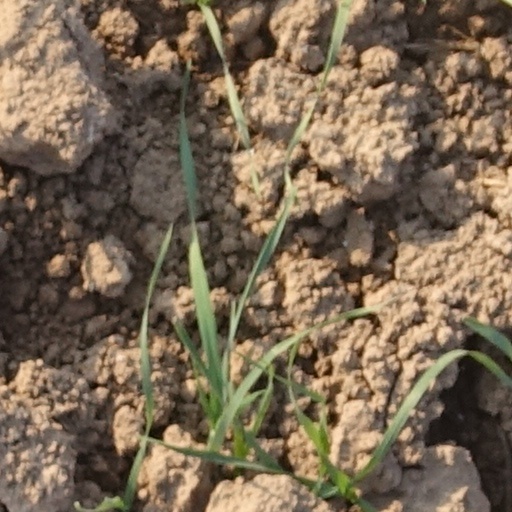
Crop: wheat